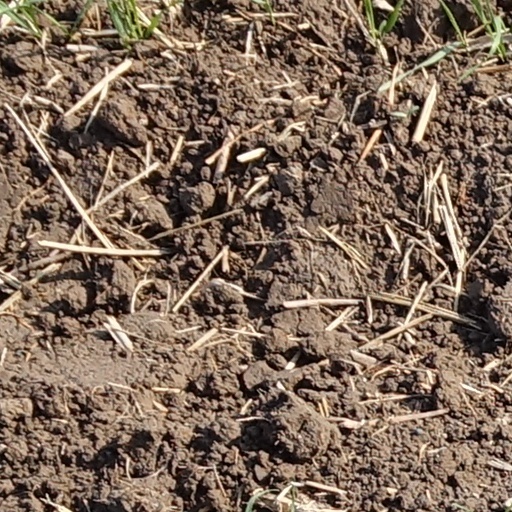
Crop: wheat